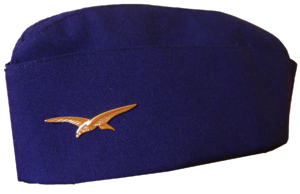
Calot de l'armée de l'air française
Le calot militaire est un chapeau de l'armée que l'on appelle plus familièrement calot.
L'École de formation des sous-officiers de l'Armée de l'air est l'unité d'instruction militaire et technique, initiale et professionnelle, des sous-officiers de l'Armée de l'air française.